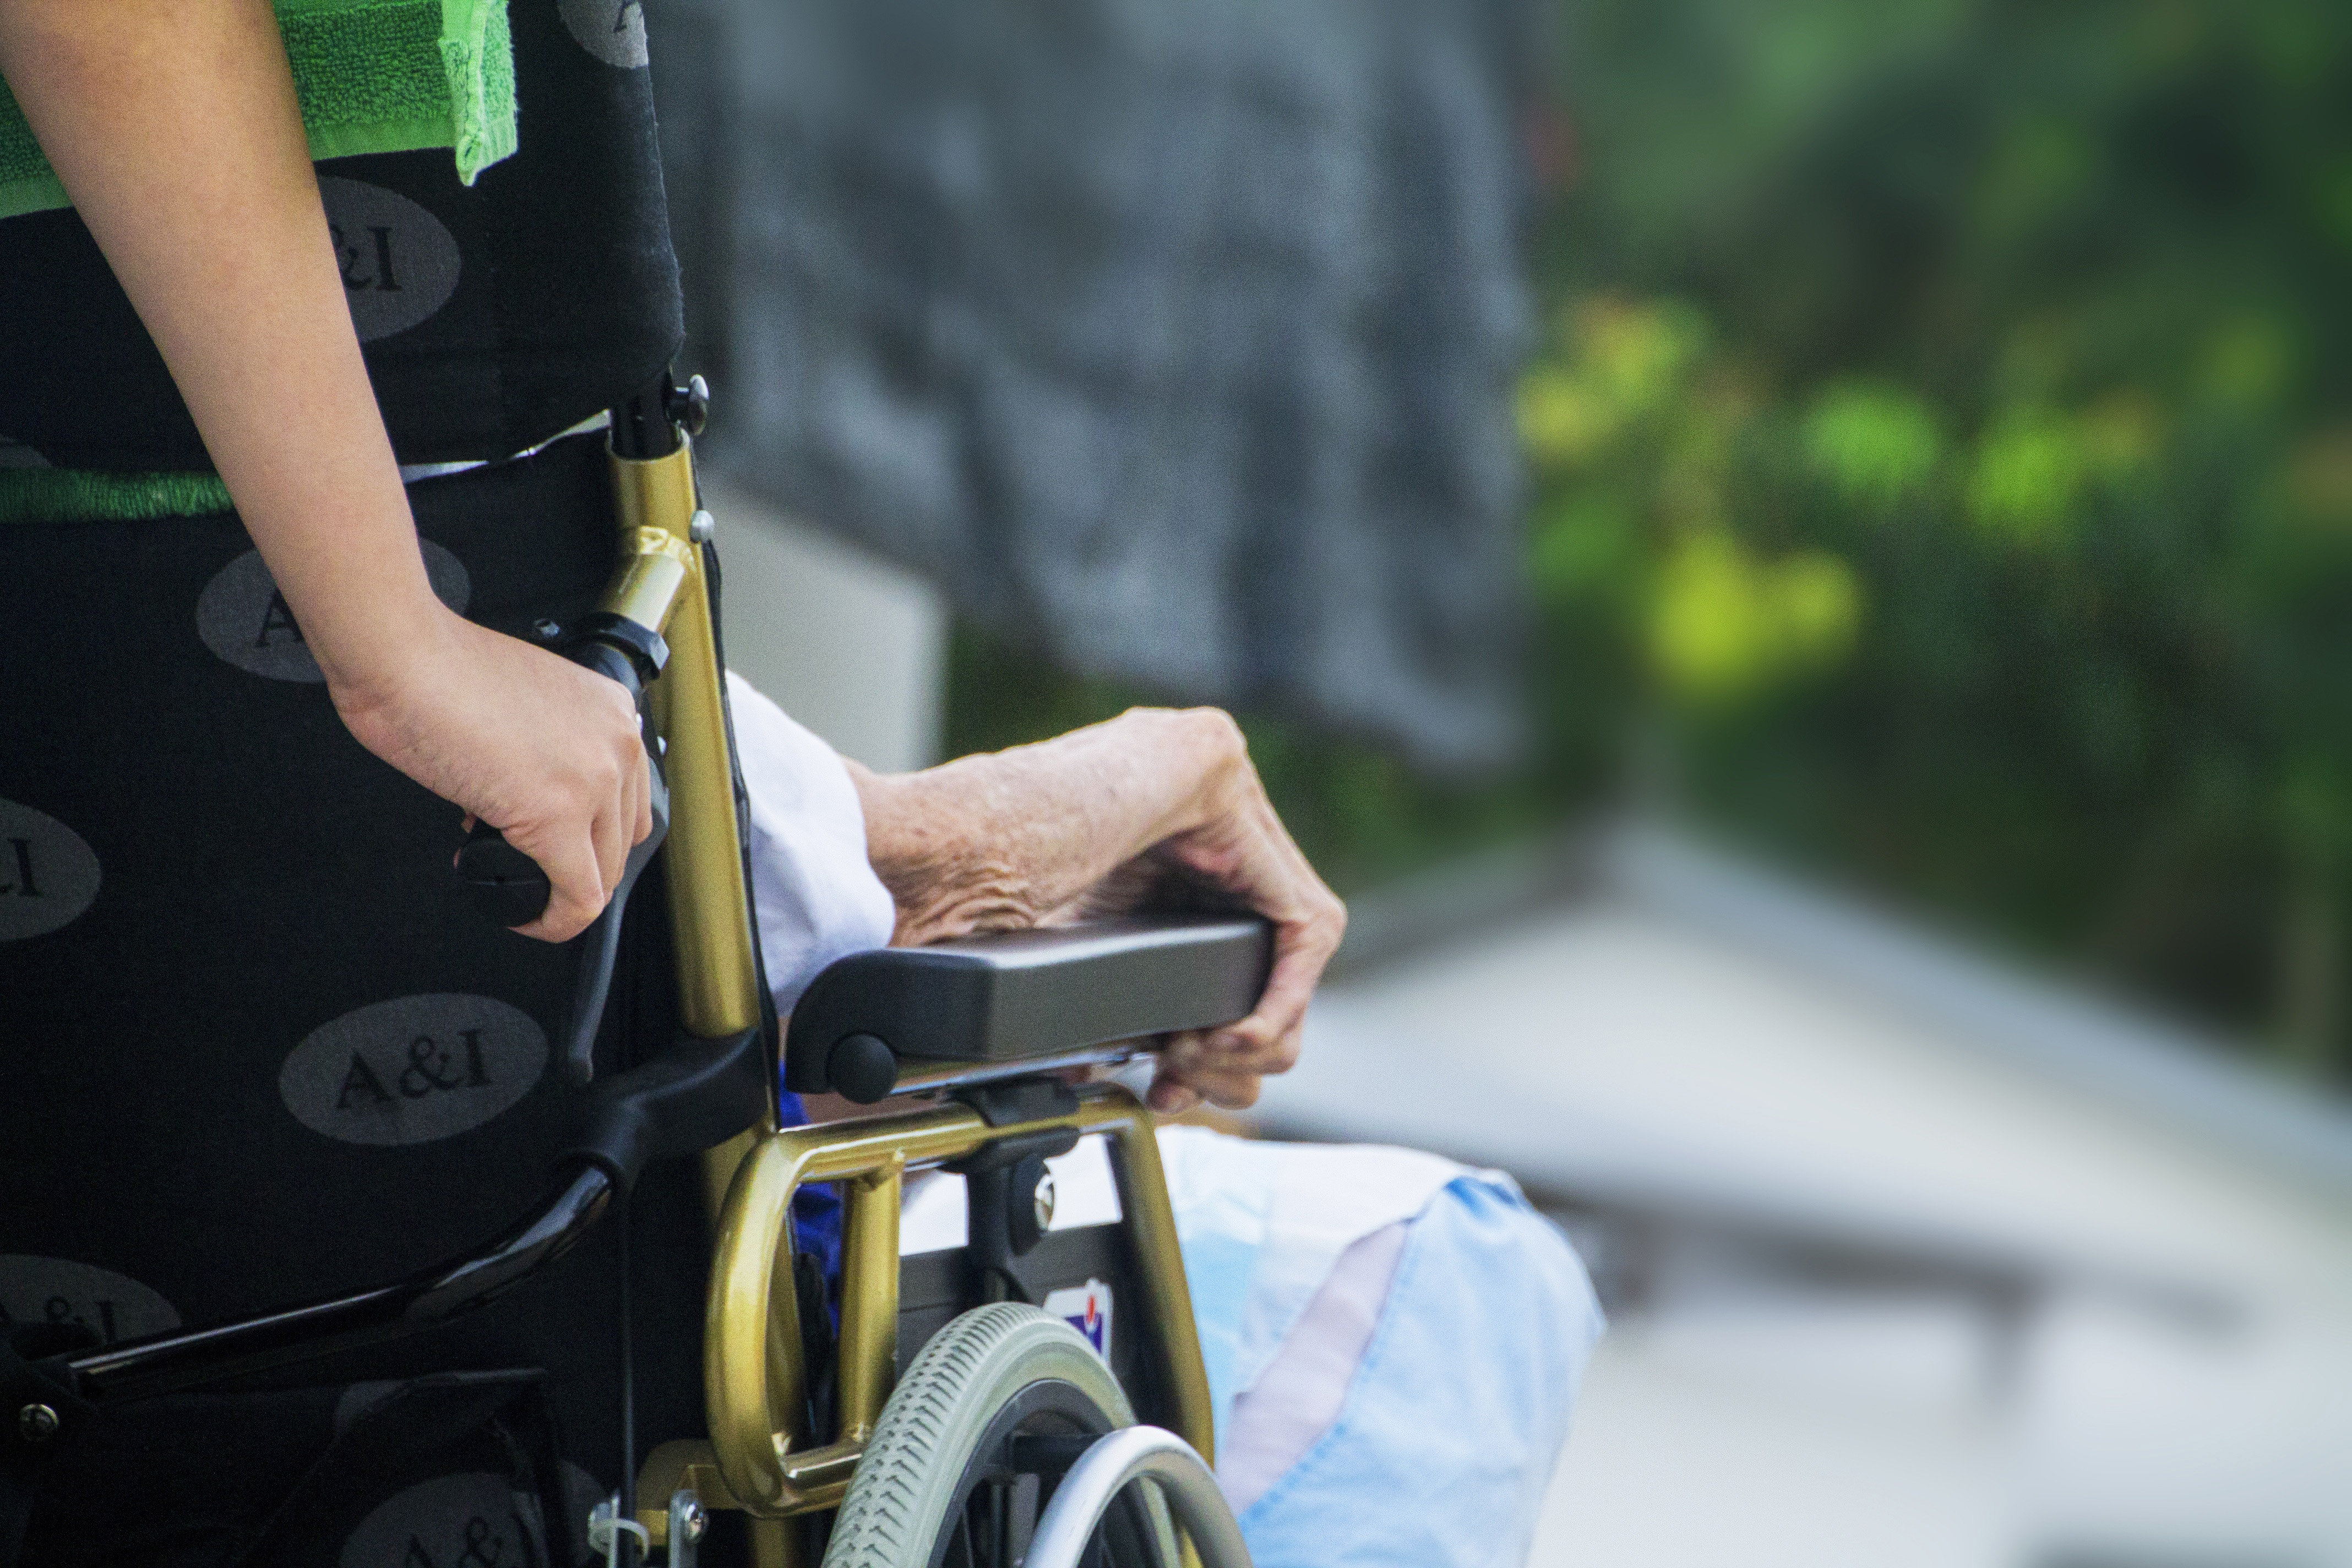
product, baby carriage, wheelchair, hand, vehicle, tree, baby products, photography, sitting, recreation